Richard Huck

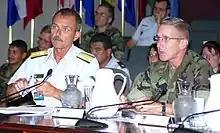
Huck in July 2001, receiving a briefing on the Joint Manpower Resources Offset Process.

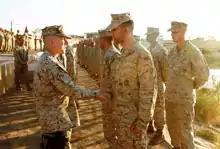
Huck congratulates re-enlisting U.S. Marines from 1st Battalion, 6th Marines, in 2005.

U.S. Marine Corps Commandant Michael Hagee visited Iraq following "Time" magazine's report of an atrocity in Haditha. "Time" reported that a squad of U.S. Marines from the 2nd Regiment, 2nd Marine Division had reacted to a colleague's death from a hidden land mine by killing 24 unarmed civilians.